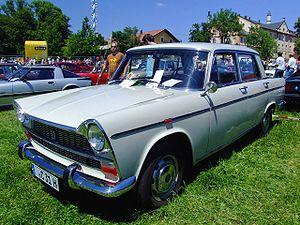
La Fiat 1500L est un modèle automobile du constructeur italien Fiat qui a été fabriqué à partir de 1962 et pendant toutes les années 1960.